British Library of Political and Economic Science

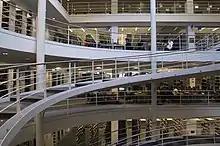
Inside the library, 2008

Since its foundation the library has been the national social sciences library of the United Kingdom, and collects material on a worldwide basis in all major European languages. Over 50 km of shelving, enough to stretch the length of the Channel Tunnel, houses over four and a half million items including 31,000 past and present journal titles. The Library subscribes to approximately 15,000 e-journals as part of its electronic information provision. It has been designated as a United Nations depository library, providing a comprehensive collection of UN publications and documents. Many other organisations are also represented, including OECD (Organisation for Economic Co-operation and Development), ILO (International Labour Organization), OAS (Organization of American States) and GATT/WTO (General Agreement on Tariffs and Trade / World Trade Organization). It is also a European Documentation Centre and has received publications from the European Community since 1964. Its collections have been recognised for their national and international importance and awarded 'Designation' status by the Museums, Libraries and Archives Council (MLA).